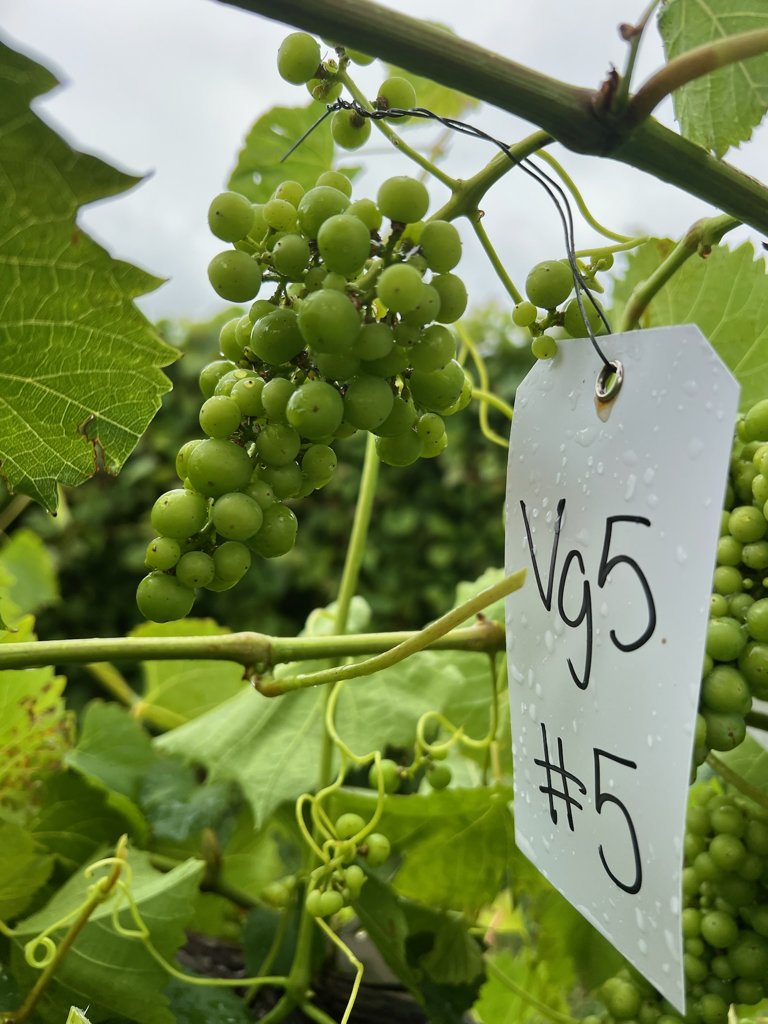
Berries visible: 76
Grape clusters: 3